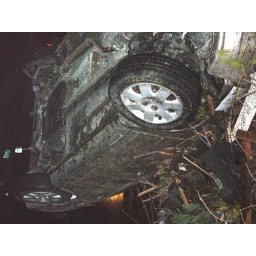
totaled car in front of the liquor house